List of Indigenous names of Caribbean islands

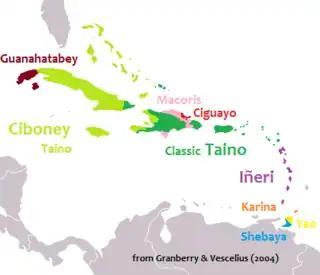
Map of the indigenous languages of the Caribbean in 1492

This list is a compilation of the indigenous names that were given by Amerindian people to the Caribbean islands before the Europeans started naming them. The islands of the Caribbean were successively settled since at least around 5000 BC, long before European arrival in 1492. The Caribbean islands were dominated by two main cultural groups by the European contact period: the Taino and the Kalinago. Individual villages of other distinct cultural groups were also present on the larger islands. The island of Trinidad in particular was shared by both Kalinago and Arawak groups.